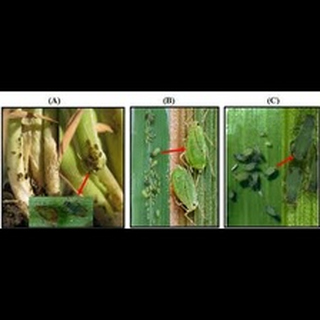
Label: wheat_aphid